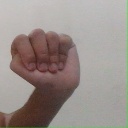
अक्षर: ठ